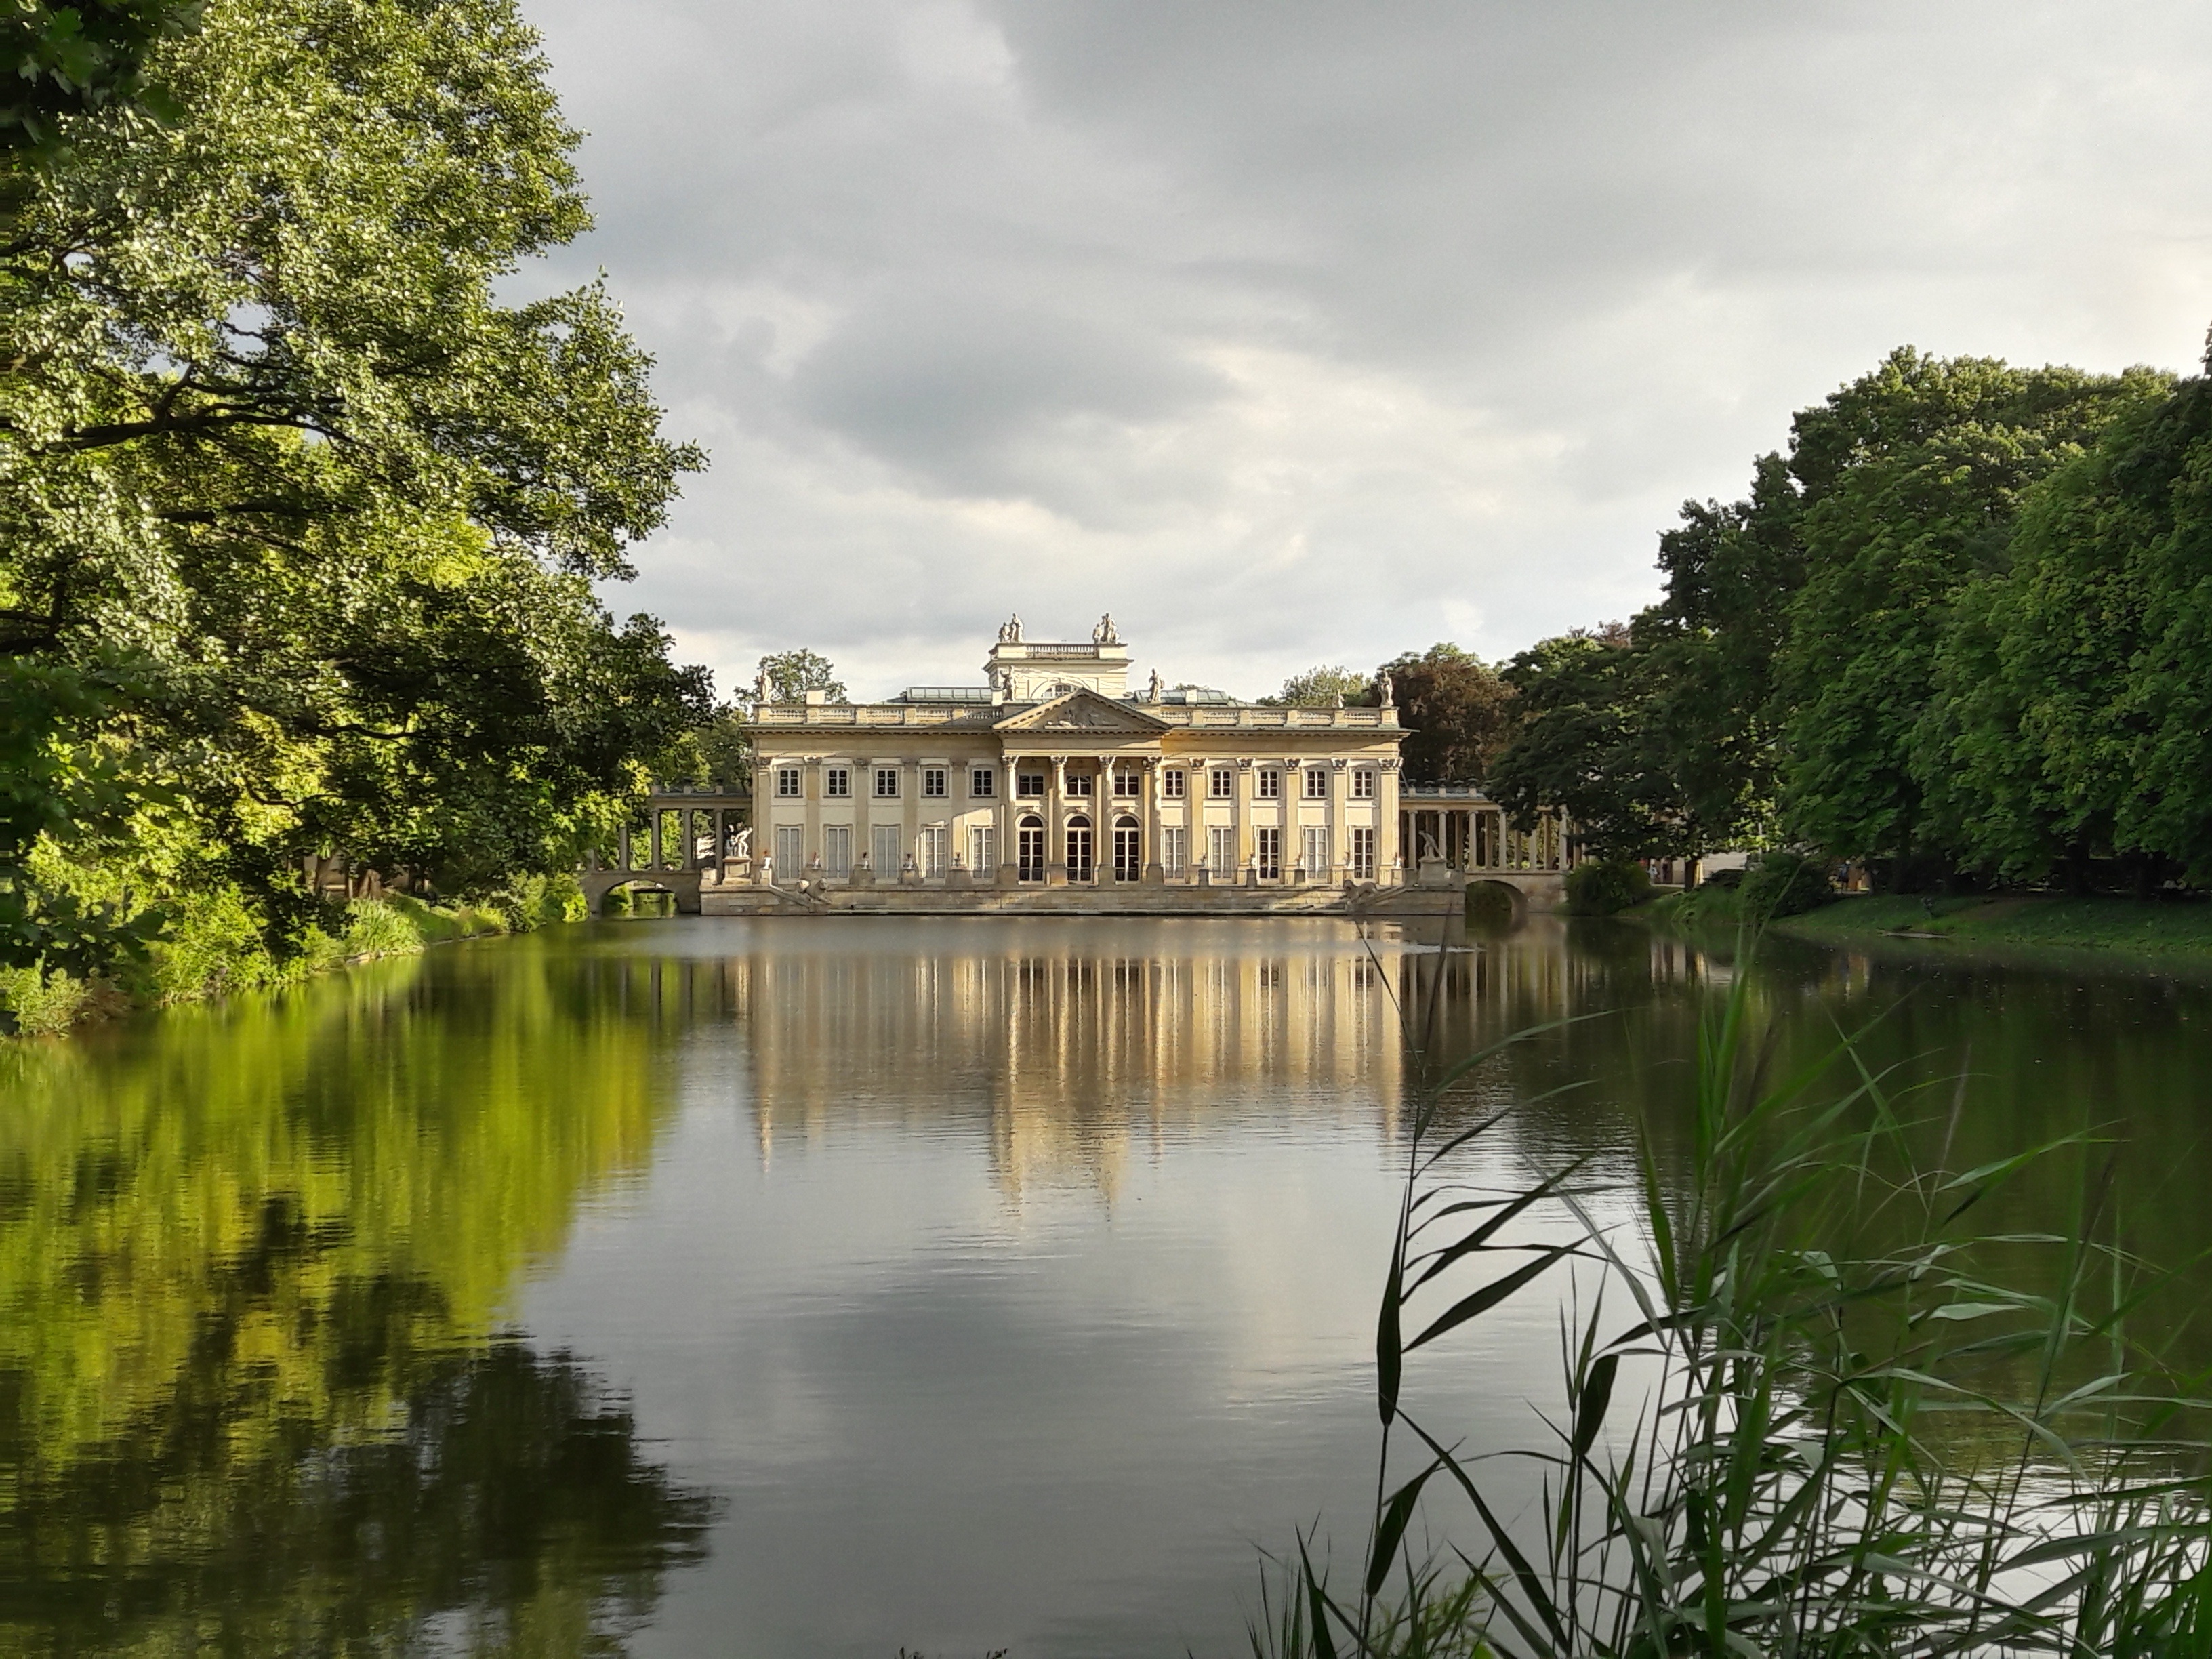
landscape, tree, water, nature, lake, chateau, river, pond, reflection, park, reservoir, garden, waterway, body of water, warsaw, lazienki, moat, historical monument, reflecting pool, the royal summer residence